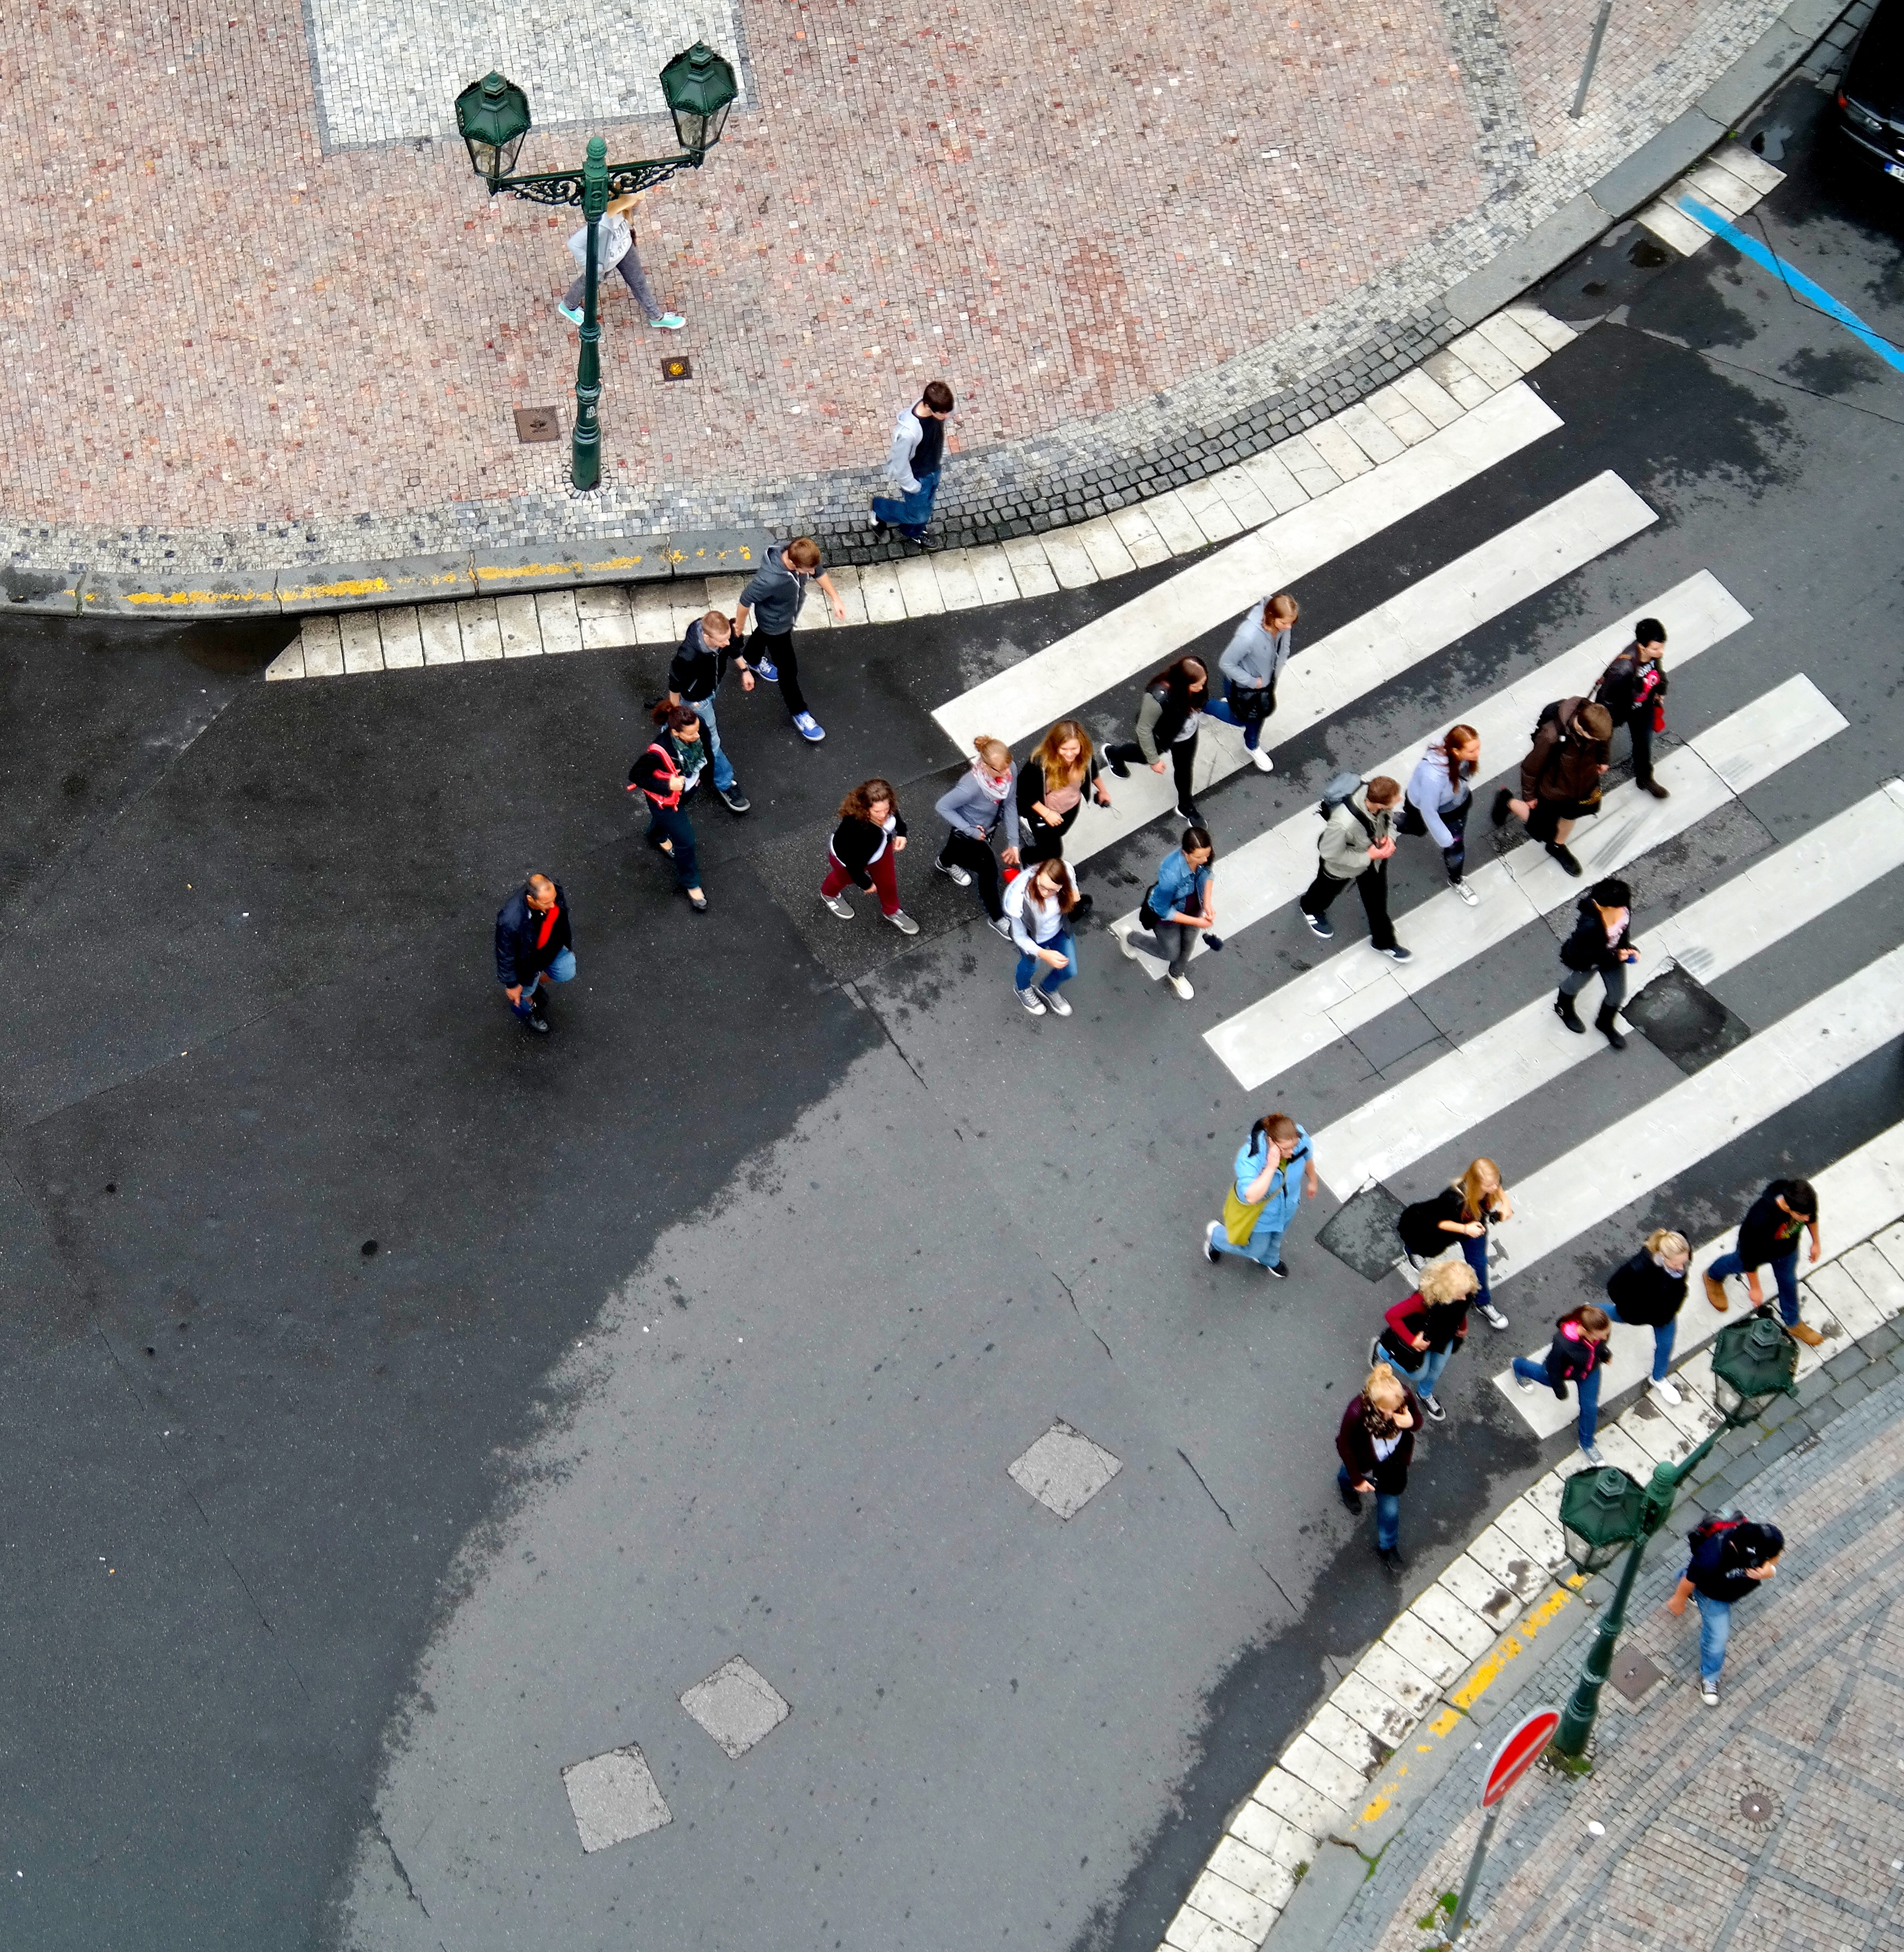
pedestrian, group, people, road, skateboard, skateboarding, extreme sport, sports equipment, race, sports, race track, walks, pedestrian crossing, skateboarding equipment and supplies